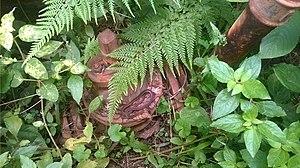
Serpent qui prend du soleil